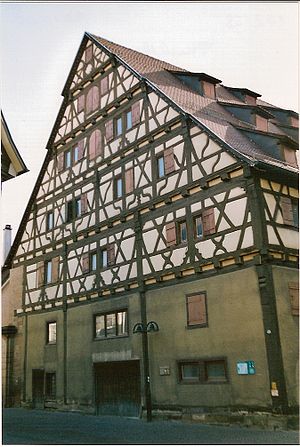
Herrenberg / Geografi / Trafik
Stiftsfruchtkasten Herrenberg
Herrenberg er en by midt i den tyske delstat Baden-Württemberg, cirka 30 km sydvest for Stuttgart. Den er den fjerdestørste by i Landkreises Böblingen og er centerby for de omliggende kommuner.